Kadak Singh

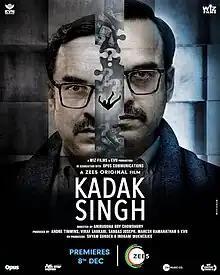
Official Poster

Kadak Singh is a 2023 Indian Hindi-language psychological thriller film directed by Aniruddha Roy Chowdhury and produced by WIZ Films along with KVN Productions. It has been produced by Viraf Sarkari and Mahesh Ramanathan. The film stars an ensemble cast including Pankaj Tripathi, Jaya Ahsan, Parvathy Thiruvothu and Sanjana Sanghi in prominent roles. This is the first Hindi film of Bangladeshi actress Jaya Ahsan. The film was released on 8 December 2023 on ZEE5. The film had its world premiere at the 54th International Film Festival of India on 22 November 2023.